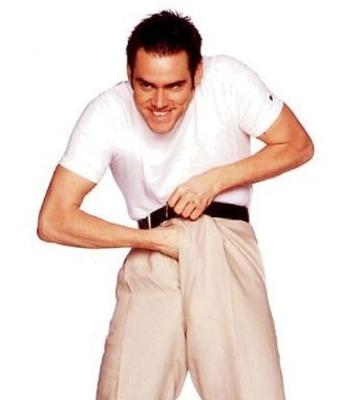
回答: フロント『お客様、貴重品お預かりしまっ、そっそれは貴重品ではございません!!』